Mess kit

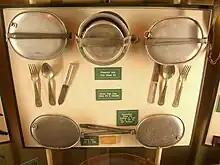
United States Army mess kits from World War I and the interwar period, displayed at the Soldiers and Sailors Memorial Hall and Museum in Pittsburgh, Pennsylvania, U.S.

A mess kit is a collection of silverware and cookware designed for use by military personnel for food and military rations. They may also be used during camping and backpacking. There are many varieties of mess kits that militaries issue to their personnel that later become available to consumers.